Oslo Airport Station

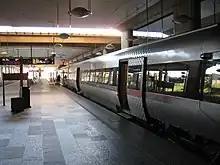
GMB Class 71 Airport Express Train

Services are provided by Vy, the Airport Express Train and SJ Norge. The outer side platforms (1 and 4) serve VY and SJ Norge trains, while the two inner island platforms (2 and 3) serve the Airport Express Trains.